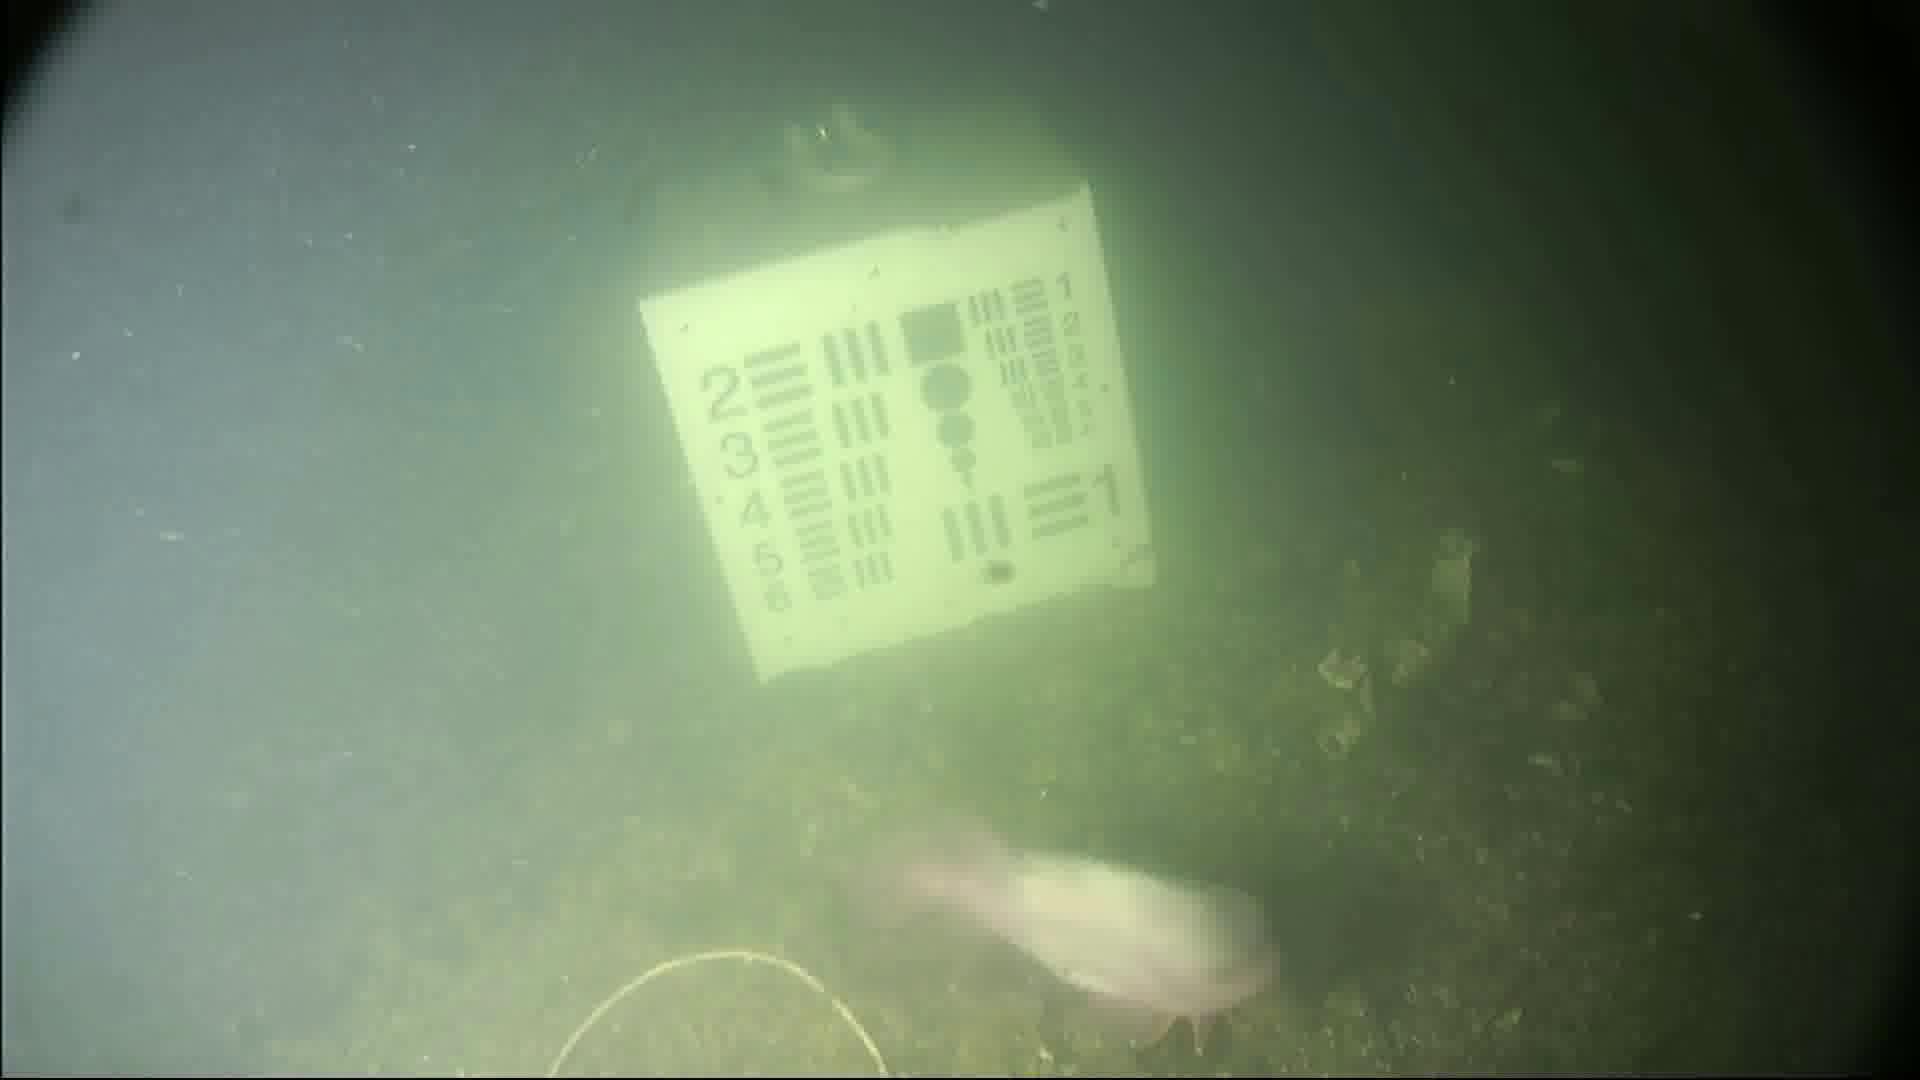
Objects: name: starfish
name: fish